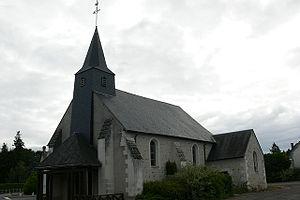
La Vernelle est une commune française située dans le département de l'Indre, en région Centre-Val de Loire.